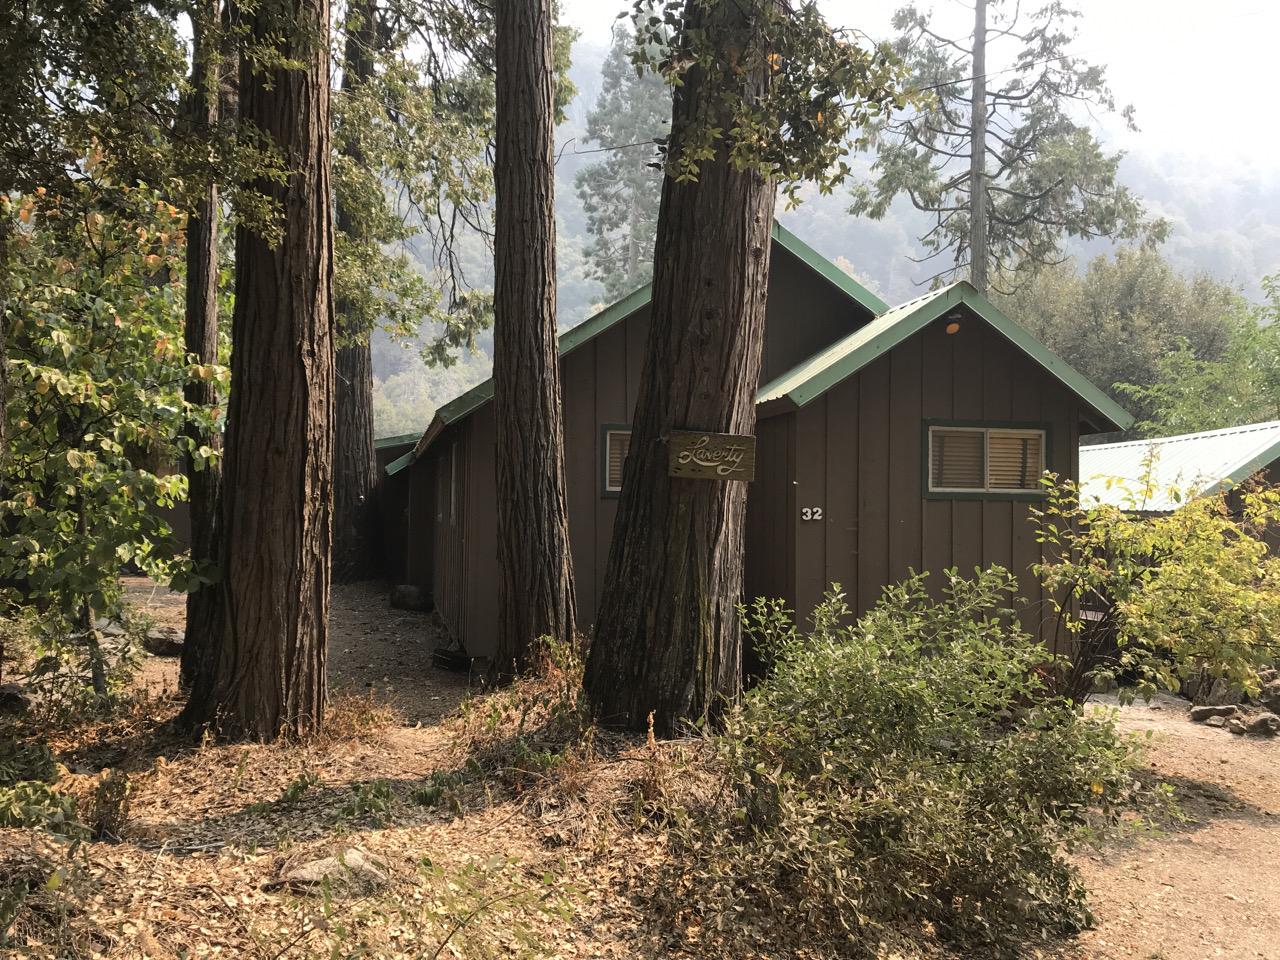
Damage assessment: no_damage